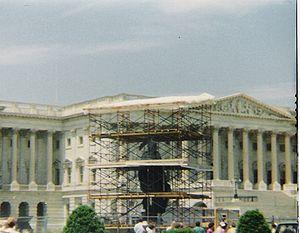
La ville de Washington compte de nombreuses sculptures en plein air. La Smithsonian Institution en compte près de 900 dans son inventaire. En plus des plus célèbres monuments et mémoriaux de la capitale, de nombreuses personnalités reconnues comme des héros nationaux ont été honorées, à titre posthume, une statue les représentant dans un parc ou une place publique. Certains de ces personnages de l'histoire américaine sont représentés plusieurs fois dans la capitale. Abraham Lincoln, par exemple, est représenté par au moins trois sculptures, dont celles au Lincoln Memorial, au Lincoln Park, et à l'ancienne Cour supérieure du district de Columbia. Plusieurs personnalités internationales, telles Mohandas Karamchand Gandhi, ont également été immortalisées par des statues. D'autres figures humaines ne font référence à aucun personnage historique telle par exemple la statue de la Liberté qui ne doit pas être confondue avec la statue de la Liberté à New York, statue allégorique de 19 ½ pieds de haut qui repose au sommet du dôme du Capitole.